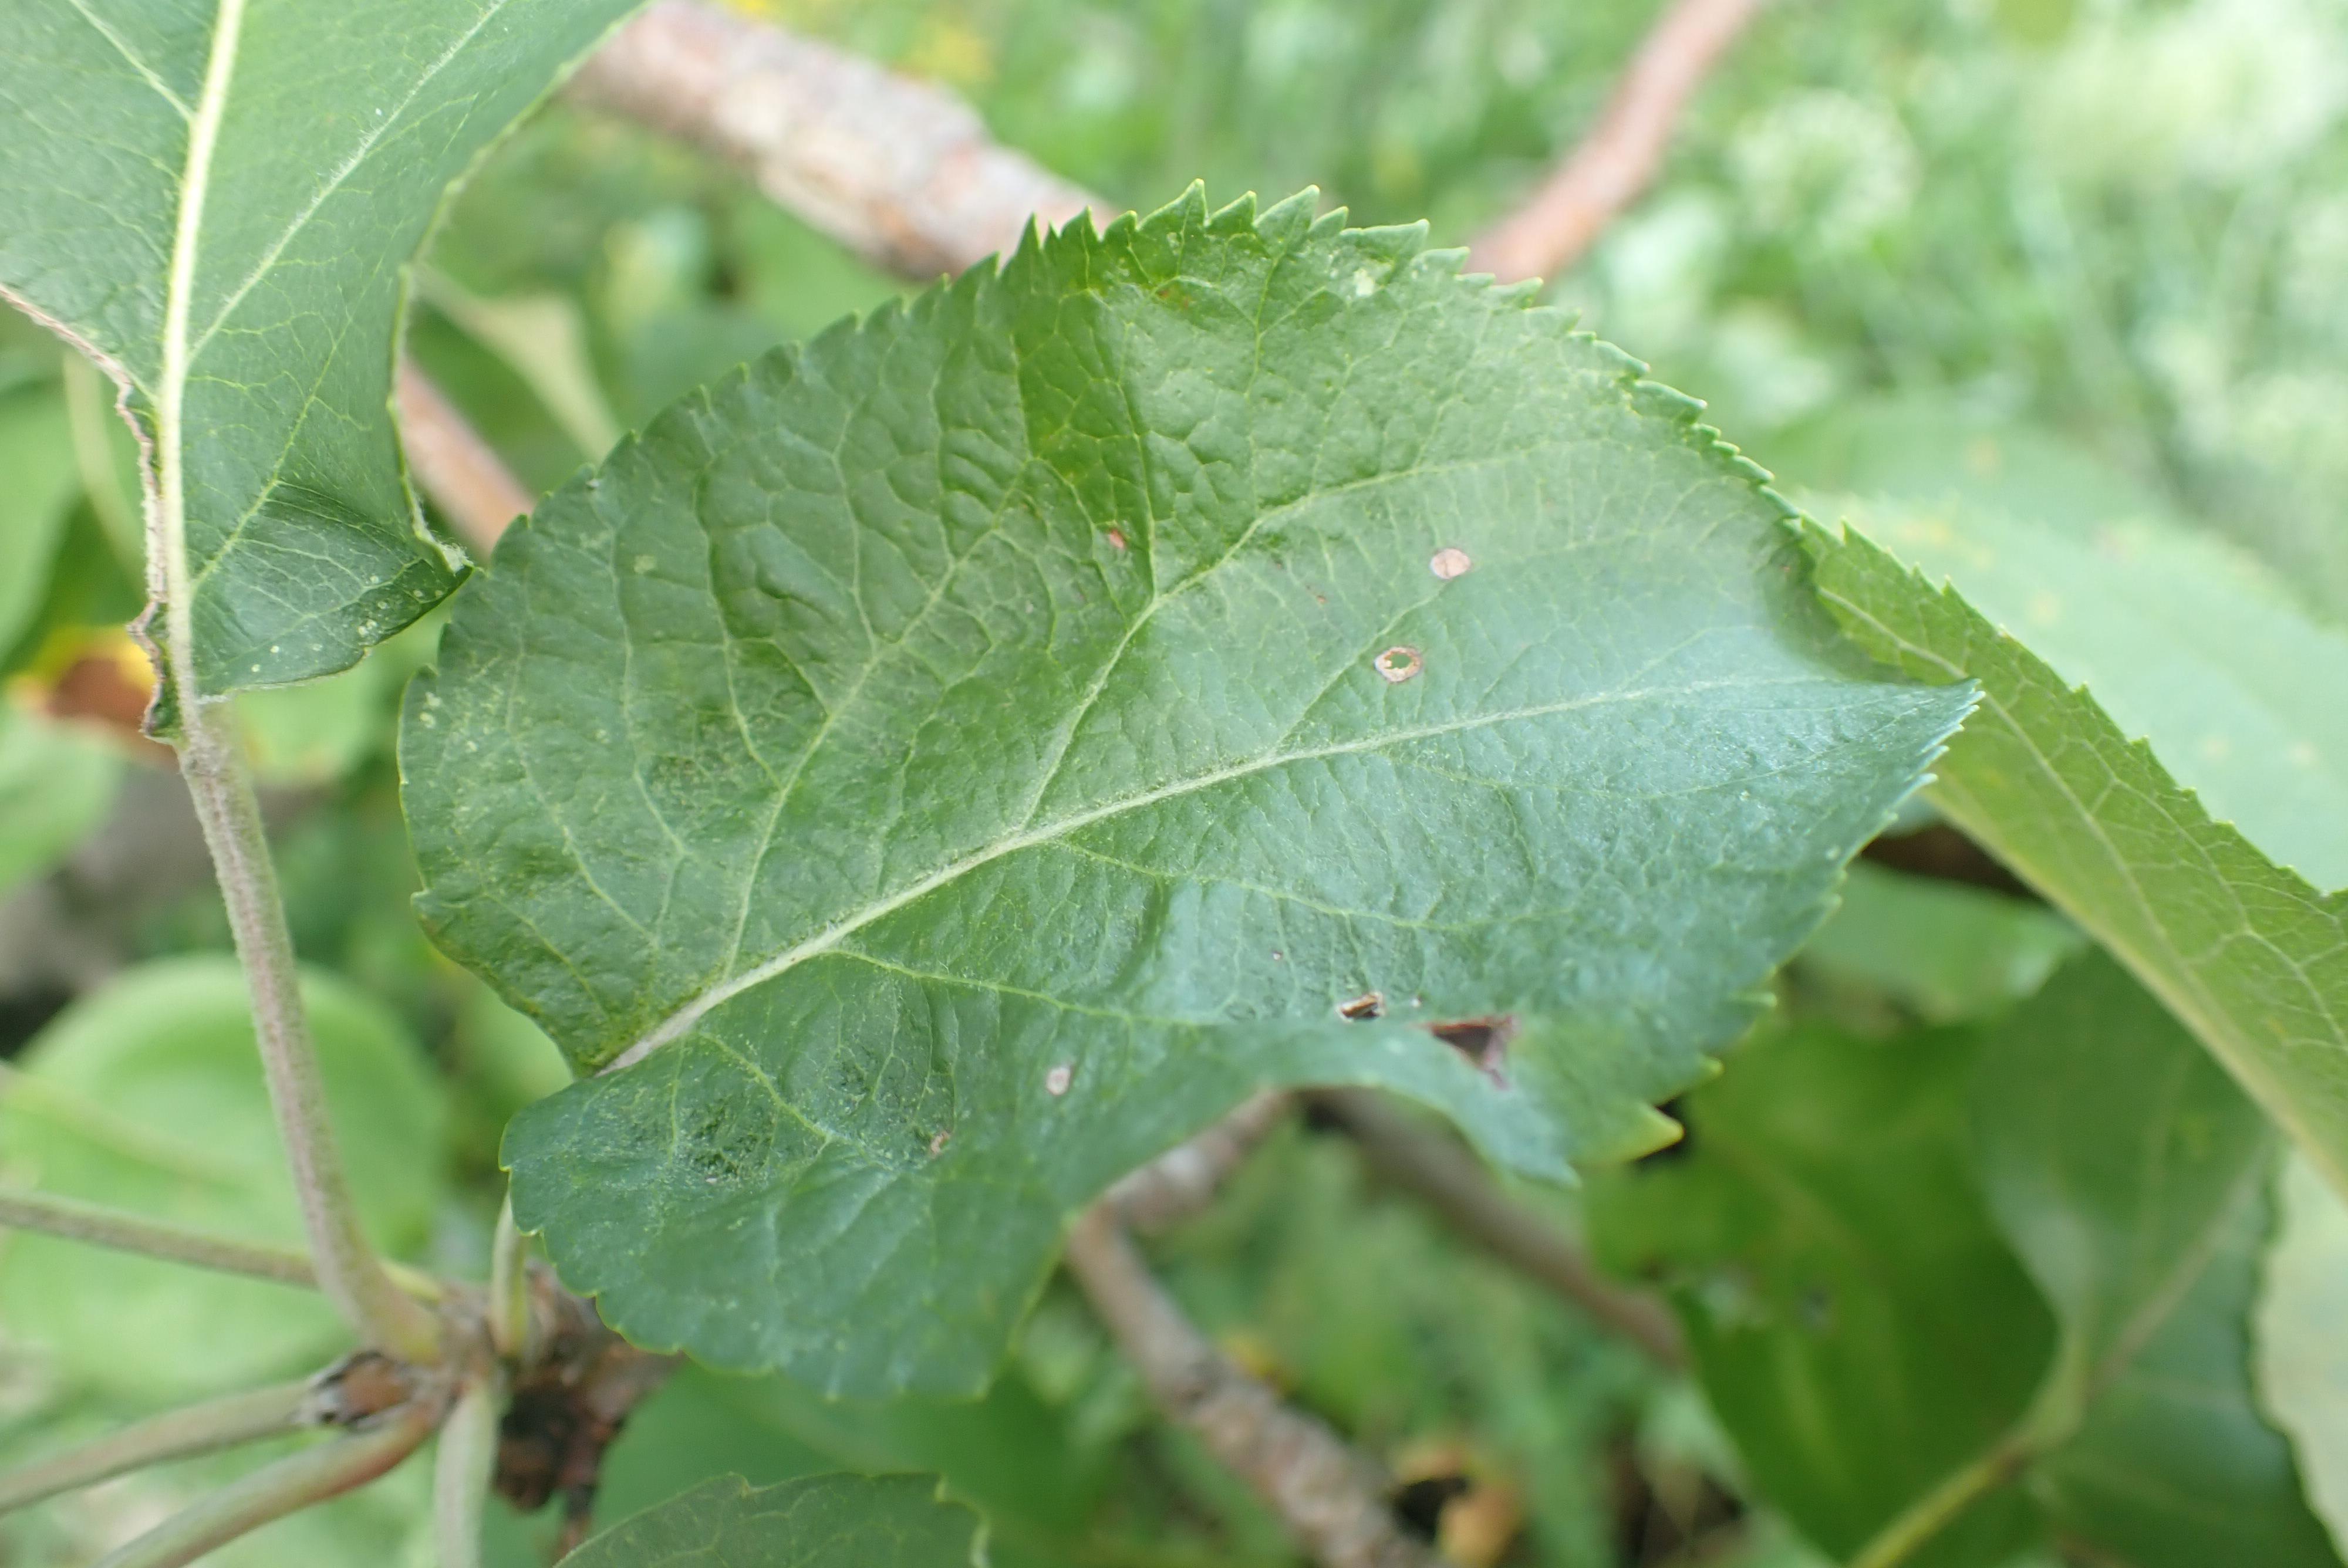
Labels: frog_eye_leaf_spot